Mehmet Cemaleddin Efendi

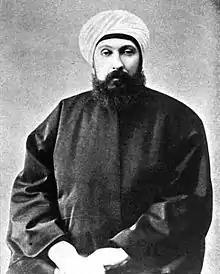
Shaykh ul-Islam Mehmet Cemaleddin Efendi during the reign of Sultan Abdul Hamid II

Şeyhülislâm Halidefendizâde Mehmet Cemaleddin Efendi (1848–1917) was an Ottoman judge who served as "sheikh al-Islam" for Sultan Abdul Hamid II between 1891 and 1909.